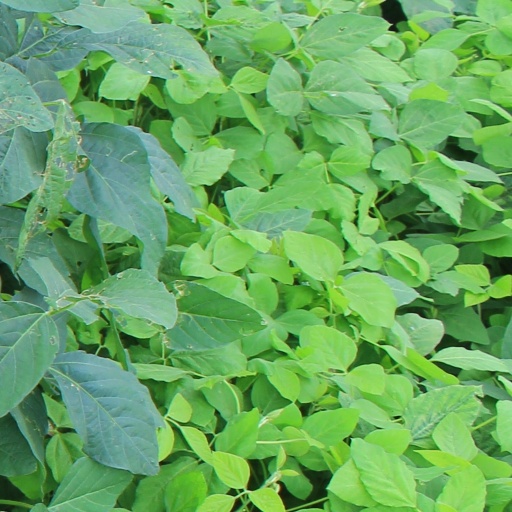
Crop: soybean